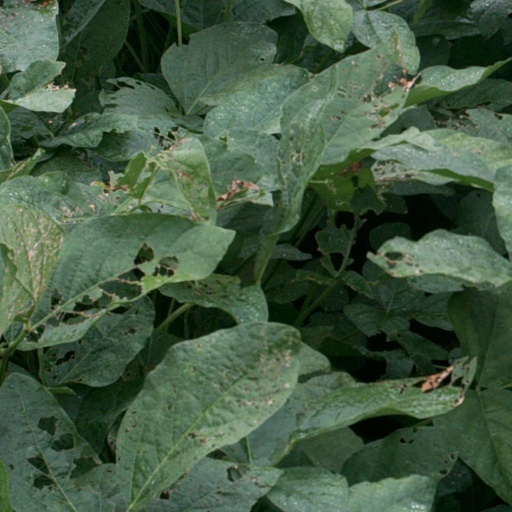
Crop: soybean